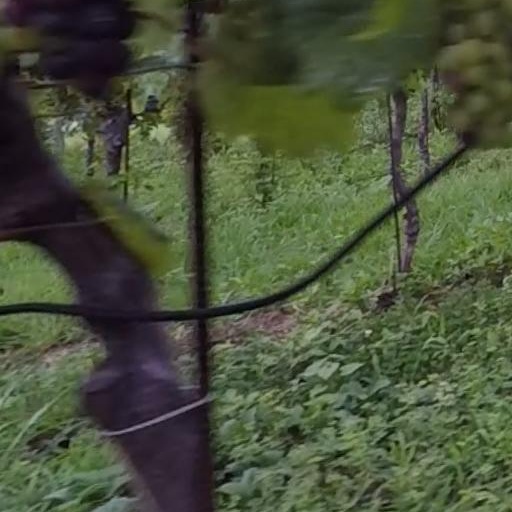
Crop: grape